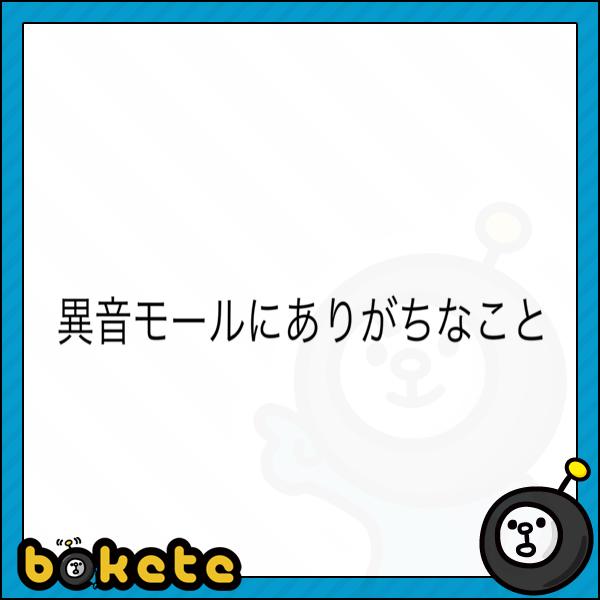
回答: 不協WAON